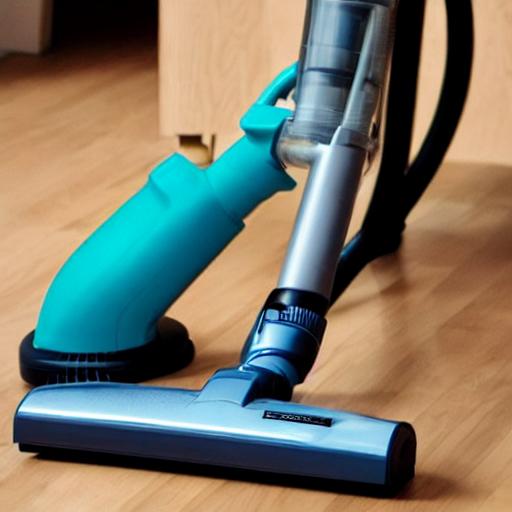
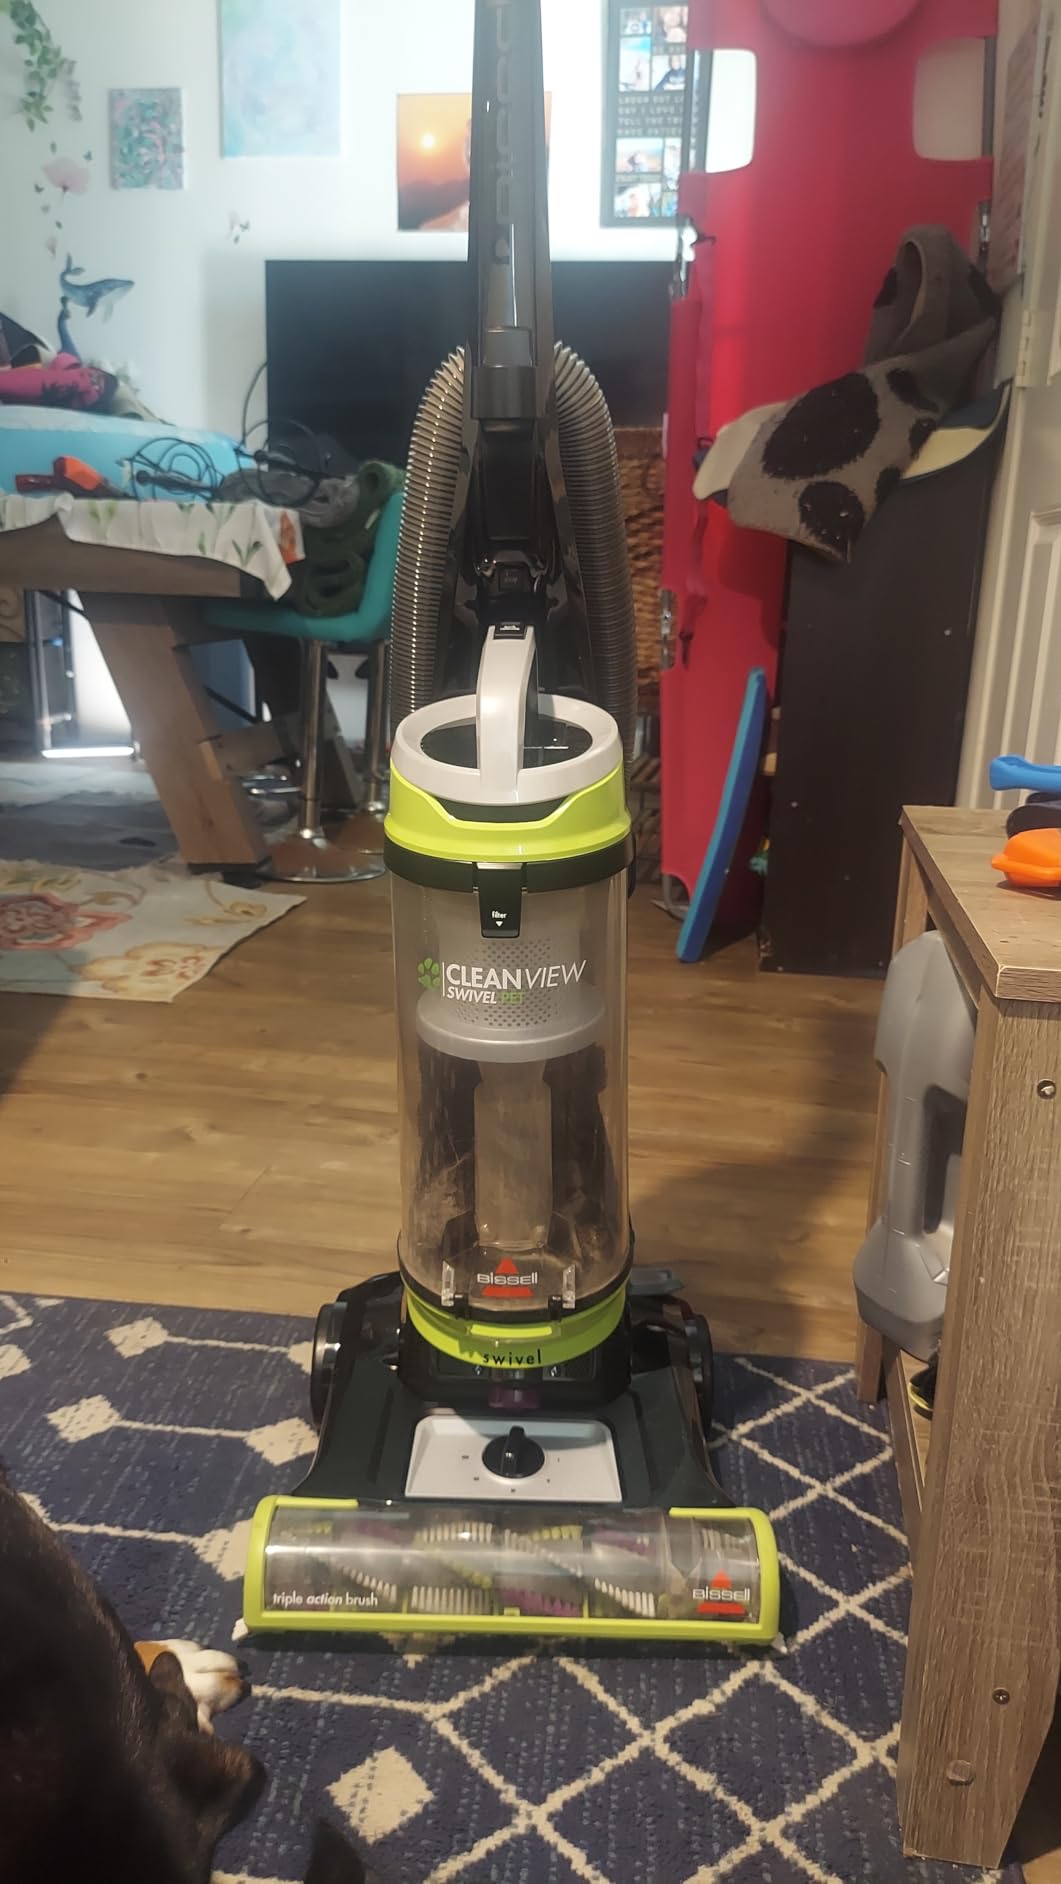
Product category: items_vacuum
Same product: no